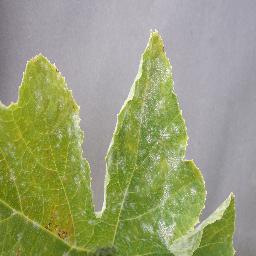
Label: Squash___Powdery_mildew